Miss Congeniality (film)

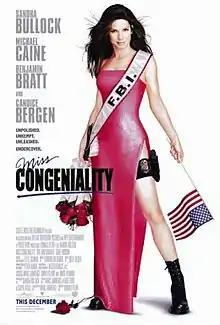
Theatrical release poster

Miss Congeniality is a 2000 American action comedy film directed by Donald Petrie, written by Marc Lawrence, Katie Ford, and Caryn Lucas, and produced by and starring Sandra Bullock as Gracie Hart, a tomboy agent who is asked by the FBI to go undercover as a contestant when a terrorist threatens to bomb the Miss United States pageant. Michael Caine, Benjamin Bratt, Candice Bergen, William Shatner, and Ernie Hudson star in supporting roles.